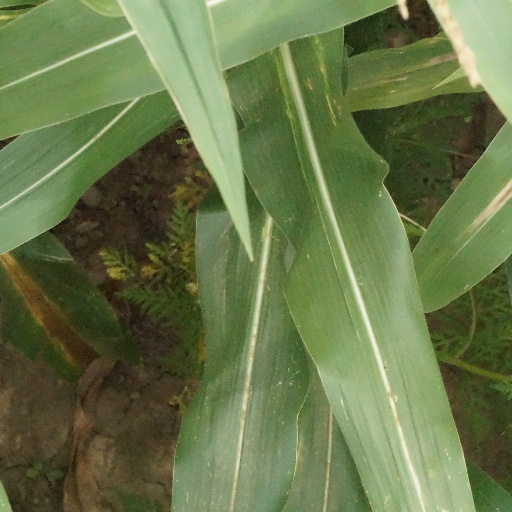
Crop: maize; corn